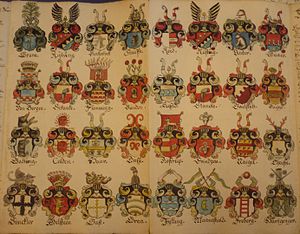
Heraldik / Våbentavle
Anetavlen med våbenskjold for Maren Jørgensdatter (Staur) fra 1685.